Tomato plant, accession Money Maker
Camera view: bottom (45 deg); turntable rotation: 120 degrees
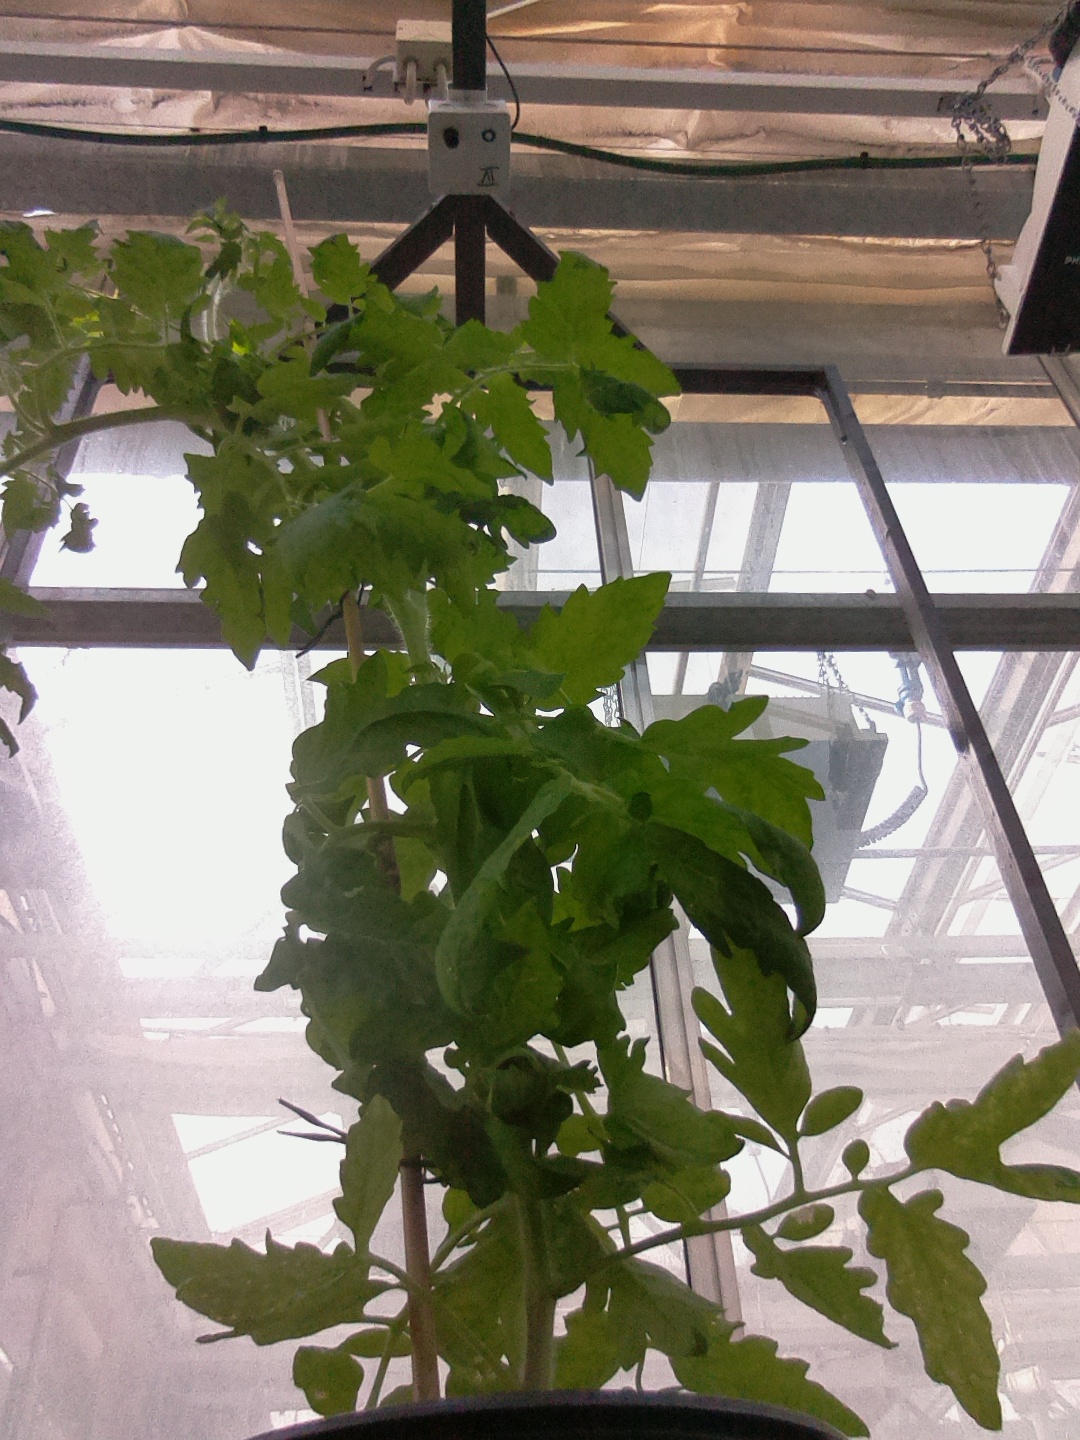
BBCH growth stage 65: Full flowering, 50%-60% of flowers open, first petals falling